The Treasure of the City of Ladies

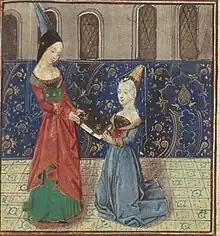
Christine de Pizan presenting "The Treasure" to Margaret of Burgundy

The Treasure of the City of Ladies (Le trésor de la cité des dames, also known The Book of the Three Virtues) is a manual of education by medieval Italian-French author Christine de Pisan. Finished, like her previous "The Book of the City of Ladies", by the year 1405, and dedicated to Margaret of Burgundy at a time when Christine was writing works for Margaret's father Duke John the Fearless of Burgundy, the book aims to educate women of all estates with advice on various topics. Her "Book" and "Treasure" are two of her best-known works, mainly due to the study of these books in modern academia.